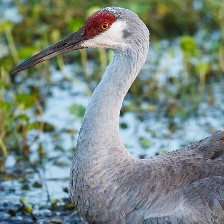
Species: SANDHILL CRANE
Scientific name: GRUS CANADENSIS
ImageNet parent category: crane